Carlos Sainz Jr.

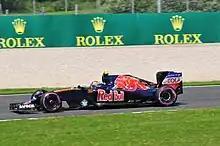
Sainz at the 2016 Austrian Grand Prix

Sainz drove for Scuderia Toro Rosso in the season where he partnered Max Verstappen, following Daniil Kvyat's promotion to Red Bull. Sainz selected 55 as his race number. He qualified inside the top ten for his debut, the , and finished the race in ninth position. He scored points again at the , but failed to score at the after spinning and then retired from the with a wheel issue. He qualified fifth at the , his highest grid position of the year, and finished the race ninth. He was forced to start the from the pit lane after failing to attend the weigh-bridge during qualifying. He recovered to tenth place in the race.